Kevin Sinfield

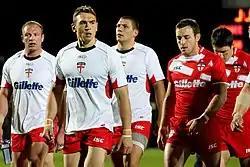
Sinfield playing for England in 2011

He captained Leeds from in the 2011 Challenge Cup Final defeat by the Wigan Warriors at Wembley Stadium, kicking only one goal from four attempts in their loss. At the end of the season he extended his record to captaining five championship-winning teams after Leeds Rhinos' victory over St Helens in the 2011 Super League Grand Final at Old Trafford.